Abbey of Saint-Antoine-l'Abbaye

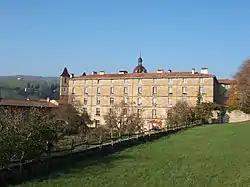
Main façade of the abbey

The Abbey of Saint-Antoine was the mother abbey of the Hospital Brothers of Saint Anthony. It is located in Saint-Antoine-l'Abbaye, in the department of Isère, in France. It includes an abbey church and premises that once housed the monks' homes.